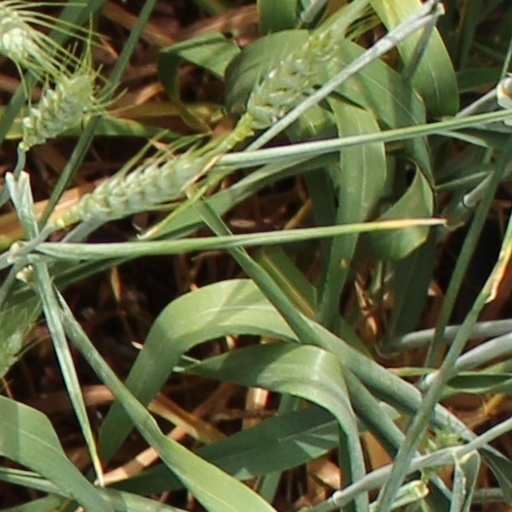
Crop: wheat